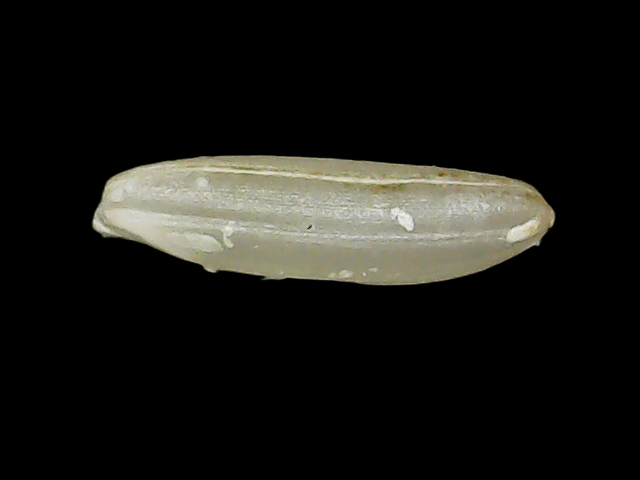
Rice variety: Binadhan7